St. Joseph's Monastery Shrine, Mannanam

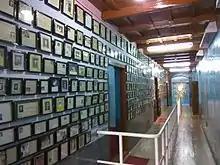
Framed accounts provided by faithful attributing deeds to the intercession by St Kuriakose Chavara outside his room

St. Kuriakose also started the first printing press in Kottayam in the church complex in 1846. The printing press was used to bring out the first Malayalam daily Nasrani Deepika. When St. Kuriakose died in 1871, he was buried at St. Philomina's Church, Koonammavu. His mortal remains were later transferred to the St. Joseph Church in 1889.